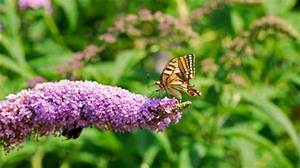
Label: farfalla